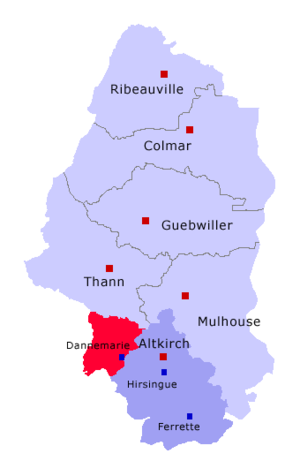
Le canton de Dannemarie est une ancienne division administrative française, située dans le département du Haut-Rhin, en région Grand Est.